Deadly Kiss

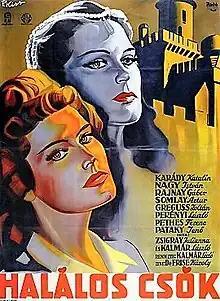

Deadly Kiss (Hungarian: Halálos csók) is a 1942 Hungarian romantic drama film directed by László Kalmár and starring Katalin Karády, István Nagy and Gábor Rajnay. It was shot at the Hunnia Studios in Budapest. The film's sets were designed by the art director Ferenc Daday.